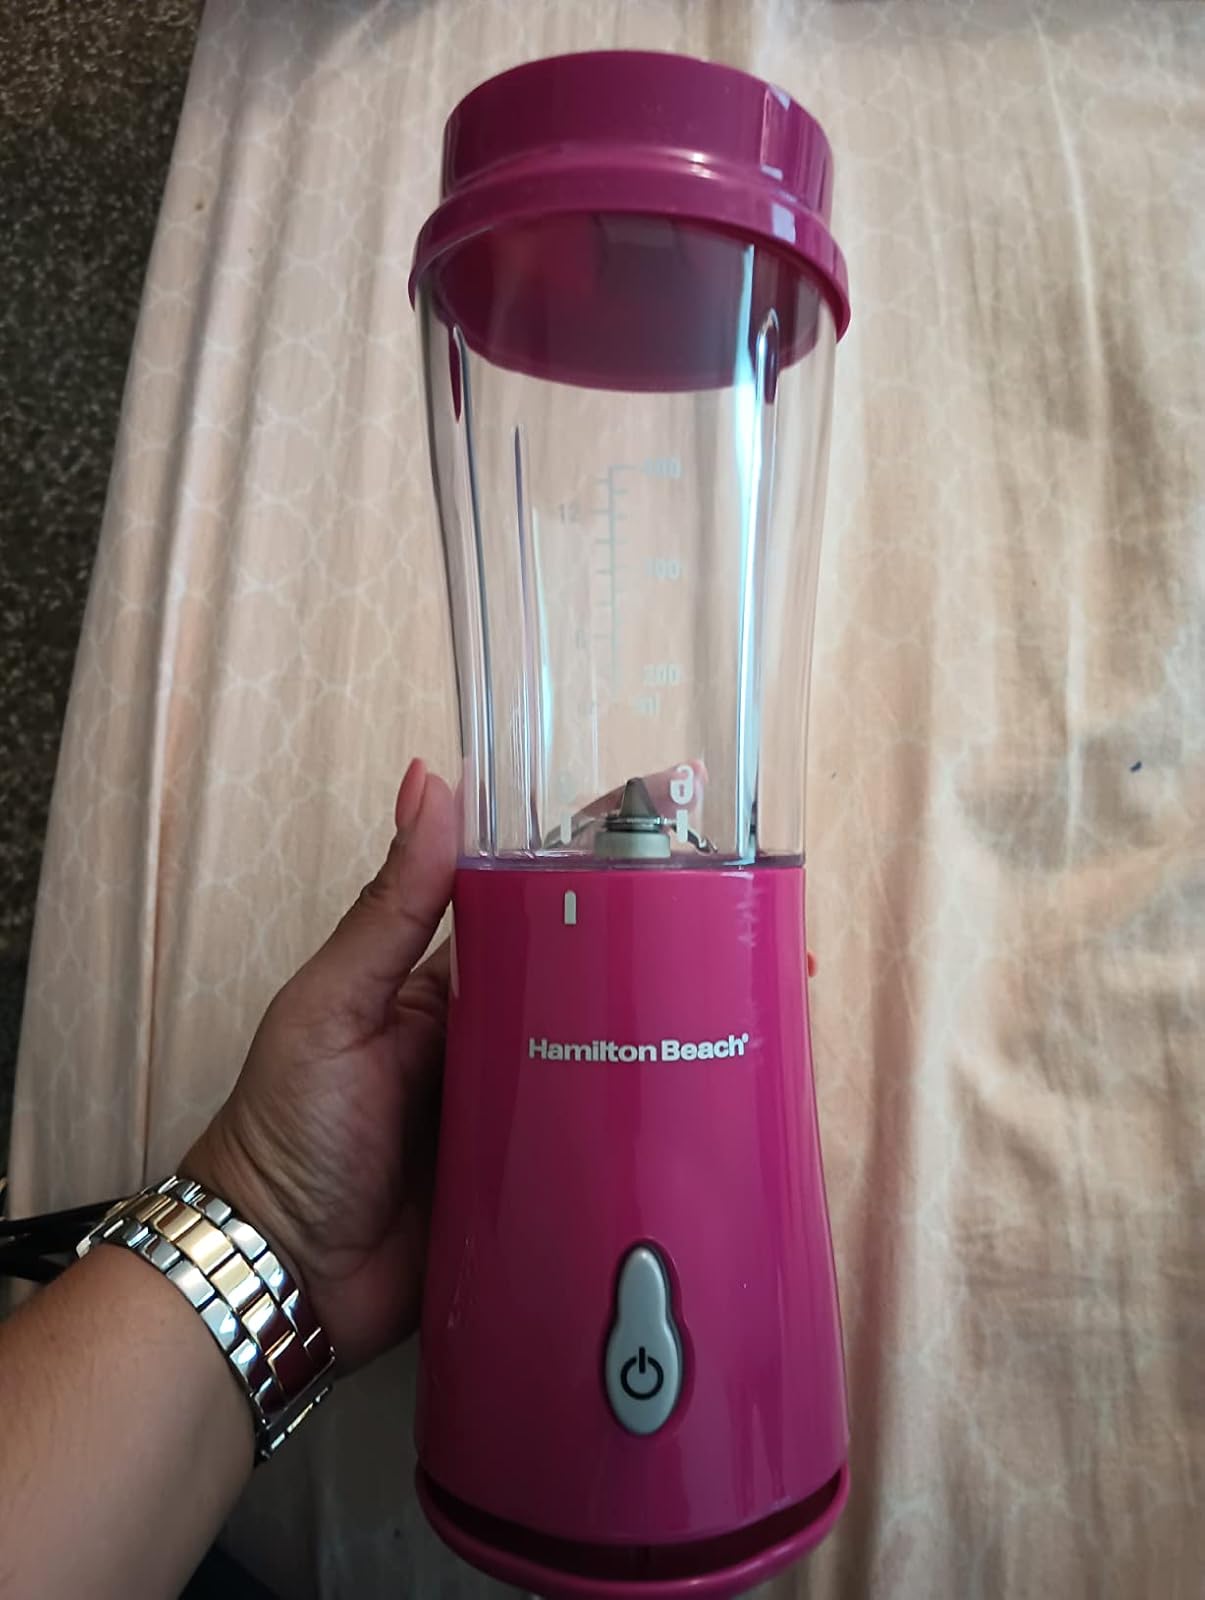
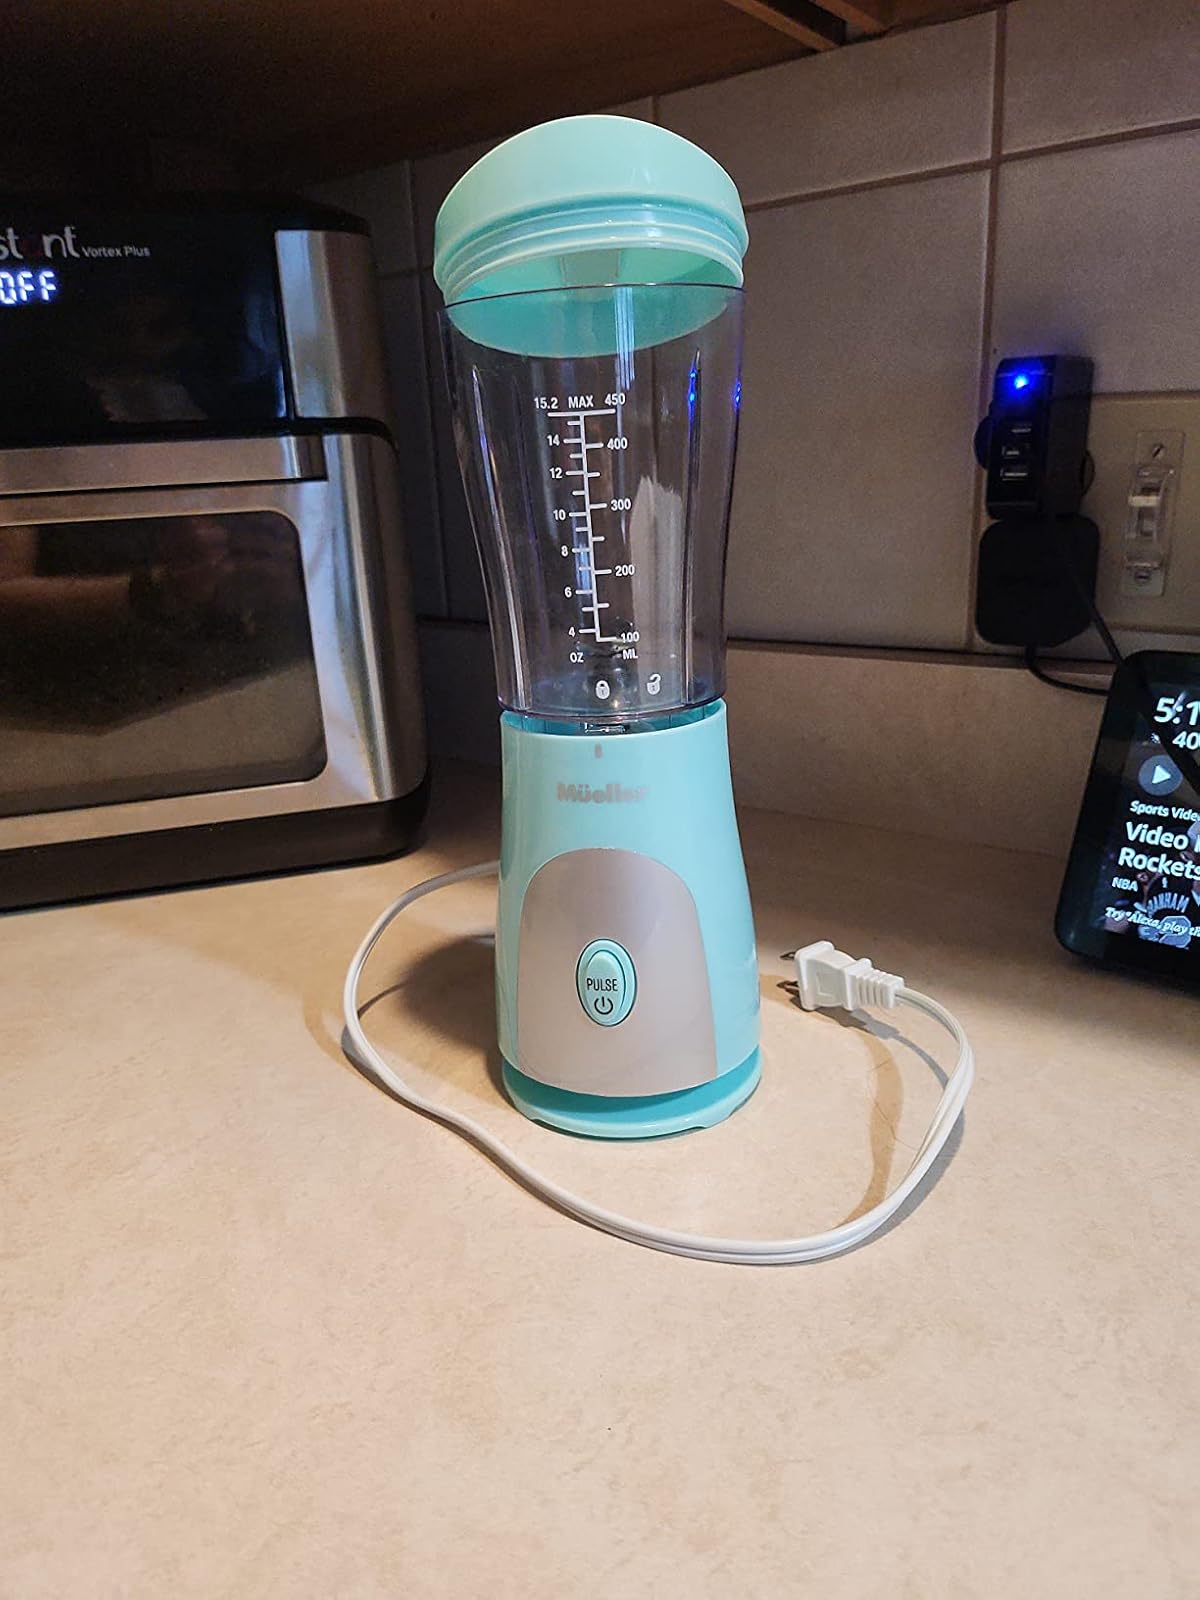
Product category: items_blender
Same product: no